Military history of India

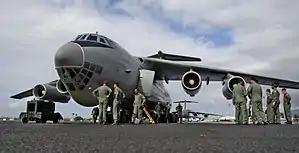
An Indian Air Force Ilyushin Il-76 transport aircraft of the model used to paradrop Indian troops in Malé.

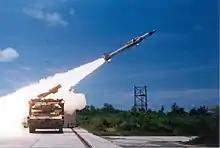
An Akash missile being test fired from the Integrated Test Range (ITR), Chandipur, Odisha.

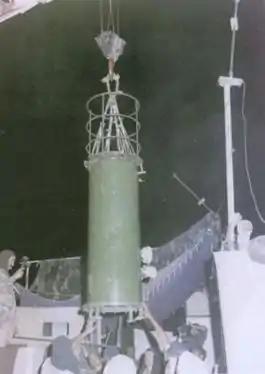
"Shakti I": a thermonuclear device detonated on 11 May 1998 as part of the Pokhran-II tests. The nuclear yield was reported to be 45 kt.

This war was unique in the way that it did not involve the issue of Kashmir, but was rather precipitated by the crisis created by the political battle between Sheikh Mujib, Leader of East Pakistan and Yahya-Bhutto, leaders of West Pakistan brewing in erstwhile East Pakistan culminating in the declaration of Independence of Bangladesh from the state system of Pakistan. Following Operation Searchlight and the 1971 Bangladesh genocide, about 10 million Bengalis in East Pakistan took refuge in neighbouring India. India intervened in the ongoing Bangladesh liberation movement. After a large scale pre-emptive strike by Pakistan, full-scale hostilities between the two countries commenced.